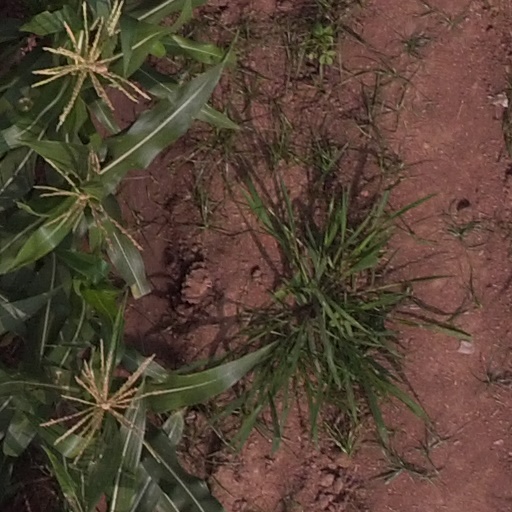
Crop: maize; corn